Palaiologos

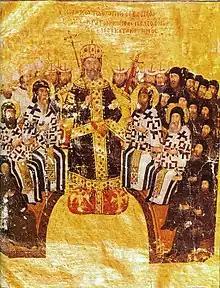
John VI Kantakouzenos (center, 1347–1354) nearly succeeded in deposing the Palaiologos dynasty in favor of his own family, the Kantakouzenoi.

When Andronikos III died in 1341, his underage son John V Palaiologos inherited the throne. Disputes between John V's mother Anna of Savoy and the Patriarch John XIV on one side and Andronikos III's friend and "megas domestikos" John Kantakouzenos on the other led to a new and devastating civil war, lasting until 1347 and won by John Kantakouzenos, who became senior co-emperor as John VI. The weakening of Byzantium as a result of the civil war allowed Stefan Dušan of Serbia to invade Macedonia, Thessaly and Epirus in 1346–1348, creating the Serbian Empire. In the meantime, John VI Kantakouzenos attempted to consolidate his own dynasty on the imperial throne, marrying his daughter Helena to John V and proclaiming his son Matthew Kantakouzenos as co-emperor. Clearly intending to usurp the throne, a new series of civil wars from 1352 to 1357 were eventually won by John V, deposing the Kantakouzenoi. In 1382, the Kantakouzenoi were also driven out of the Morea (the modern-day Peloponnese) and John V's son Theodore was placed to govern it as the semi-independent Despot of the Morea, an important victory as the region was quickly becoming the most important Byzantine province. The Byzantine civil wars, and the collapse of Stefan Dušan's Serbian Empire following his death in 1355, had allowed the Ottoman Turks to expand almost unopposed through the Balkans and in the second half of the 14th century, the empire passed almost without a fight under Ottoman sovereignty, forced to pay tribute and offer military aid if needed.